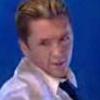
Age: 22